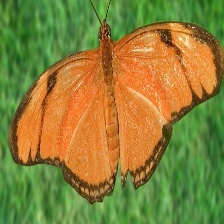
Species: JULIA